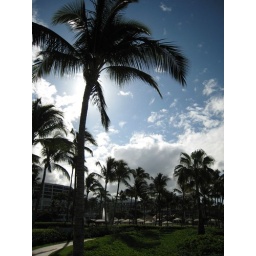
On my run one morning in Wailea, Maui on the beach front walking path.